David Trone

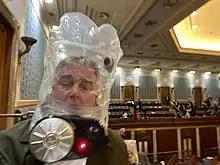
Trone evacuating the House gallery during the January 6 United States Capitol attack.

In January 2018, Trone released a $100 billion, 10-year plan aimed at confronting the opioid epidemic. The plan called for allowing the government to negotiate lower prices for overdose medication, increasing funding for the National Institutes of Health, and expanding prevention programs in schools.